Fauna of Ireland

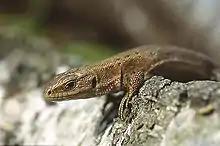
The viviparous lizard is the only land reptile native to Ireland.

Only one land reptile is native to the country, the viviparous lizard. It is common in national parks, particularly in the Wicklow Mountains. Slowworms are common in parts of The Burren area in County Clare, but they are not a native species and were probably introduced in the 1970s. Five marine turtle species appear regularly off the west coast, the leatherback, green, hawksbill, loggerhead, and Kemp's ridley, but they very rarely come ashore.